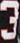
Number: 3